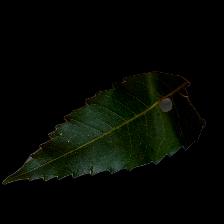
Plant: Neem